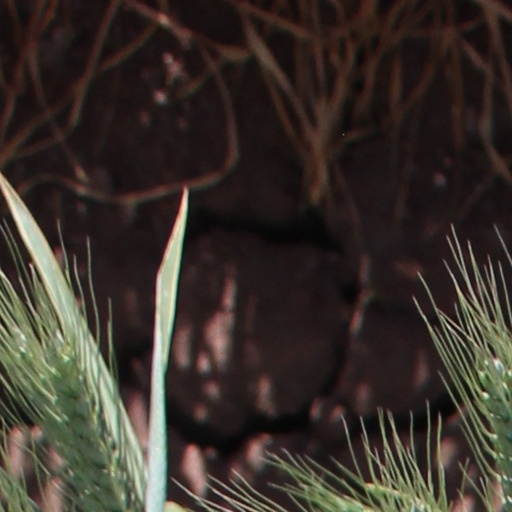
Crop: wheat